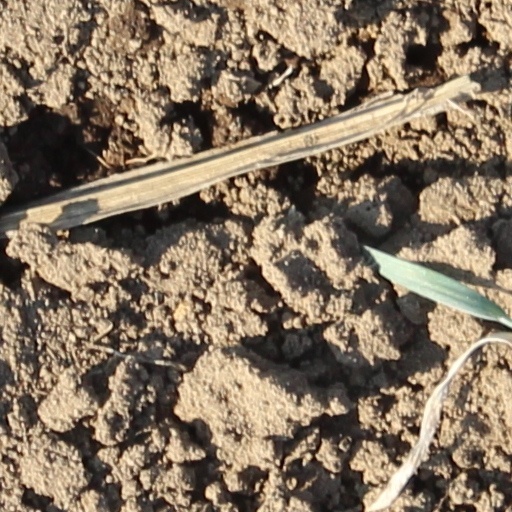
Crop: wheat